Terrance Copper

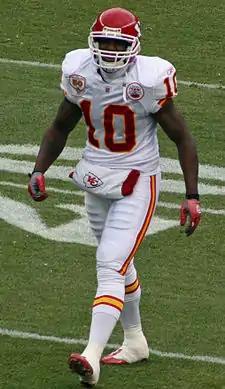
Copper with the Kansas City Chiefs in 2010

Terrance Terrell Copper Sr. (born March 12, 1982) is an American former professional football wide receiver who played in the National Football League (NFL) for the Dallas Cowboys, New Orleans Saints, Baltimore Ravens and Kansas City Chiefs. He played college football at East Carolina University.